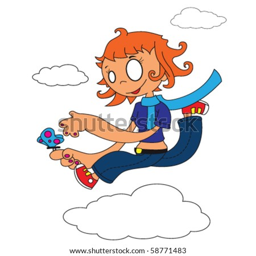
cartoon drawing of a girl jumping over a cloud